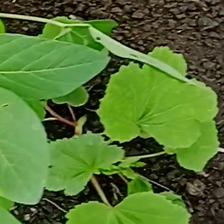
Weed species: Little_Mallow(Malva parviflora)